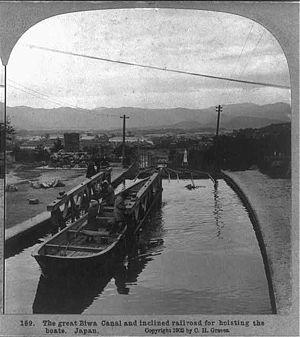
L’arrondissement de Sakyō, est l'un des onze arrondissements de Kyoto, dans la préfecture du même nom. Contrairement aux arrondissements de Tokyo, ils ne constituent pas des municipalités à part entière mais juste des subdivisions administratives dotés de bureaux municipaux chargés de gérer un certain nombre d'affaires locales.